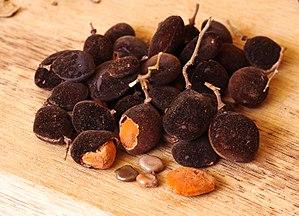
Dialium guineense, le tamarinier noir ou tamarinier velours, est une espèce de plantes dicotylédones de la famille des Fabaceae, originaire d'Afrique de l'Ouest et équatoriale.